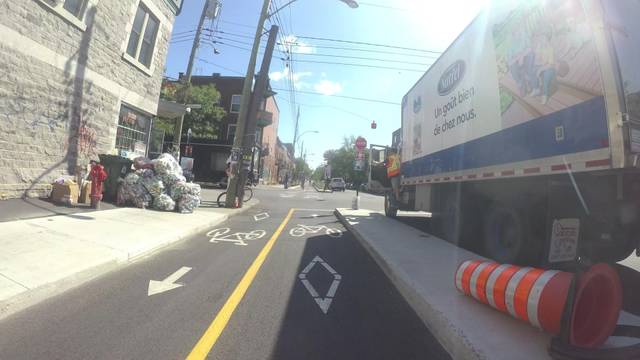
Region: Canada
Coordinates: 45.523, -73.595